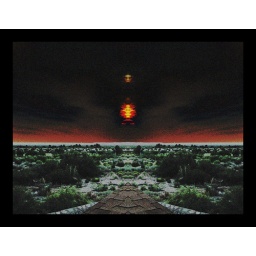
Aside from the plant face over my Aztec pyramid roof, I counted about six other sets of eyes.